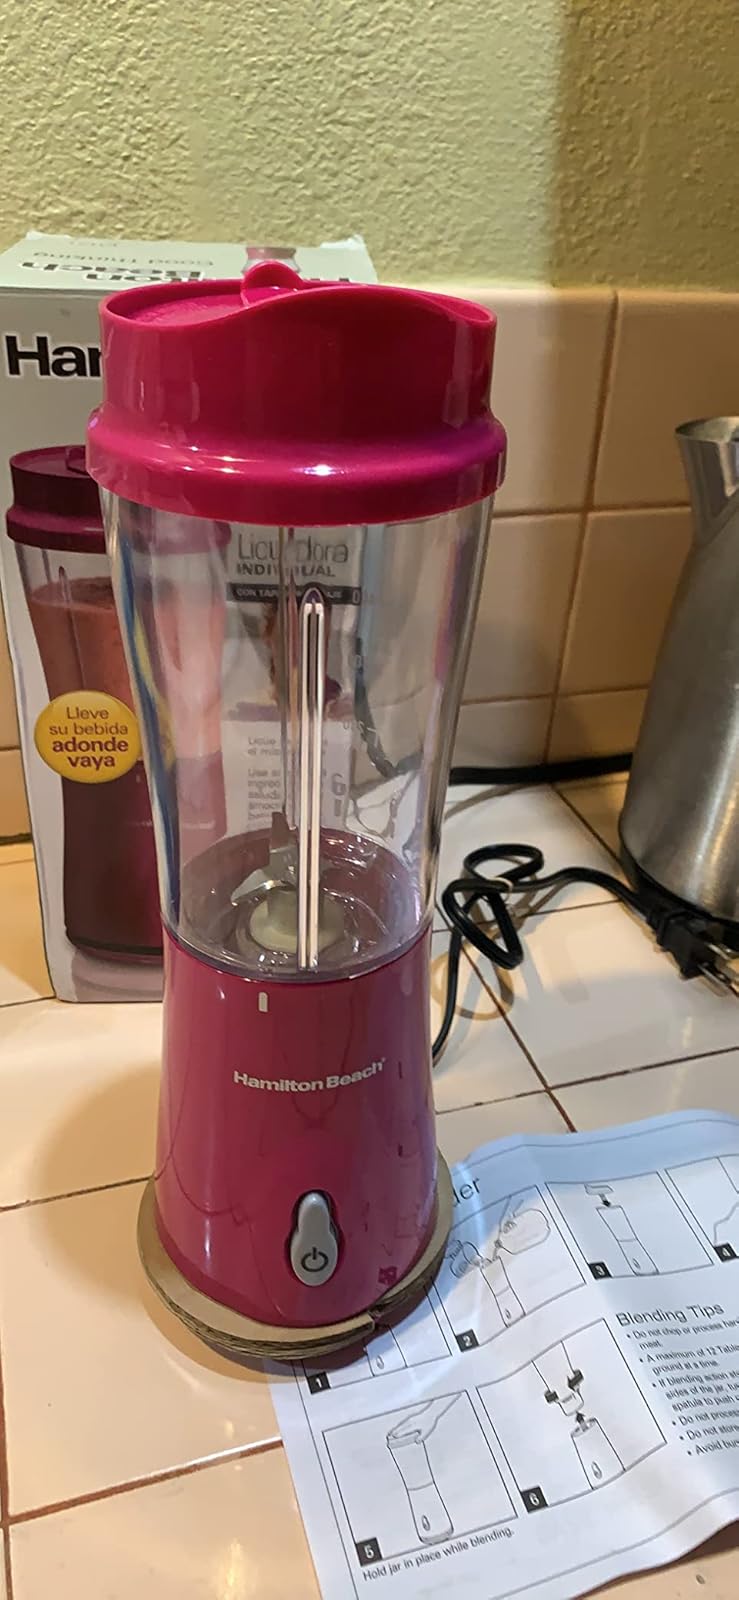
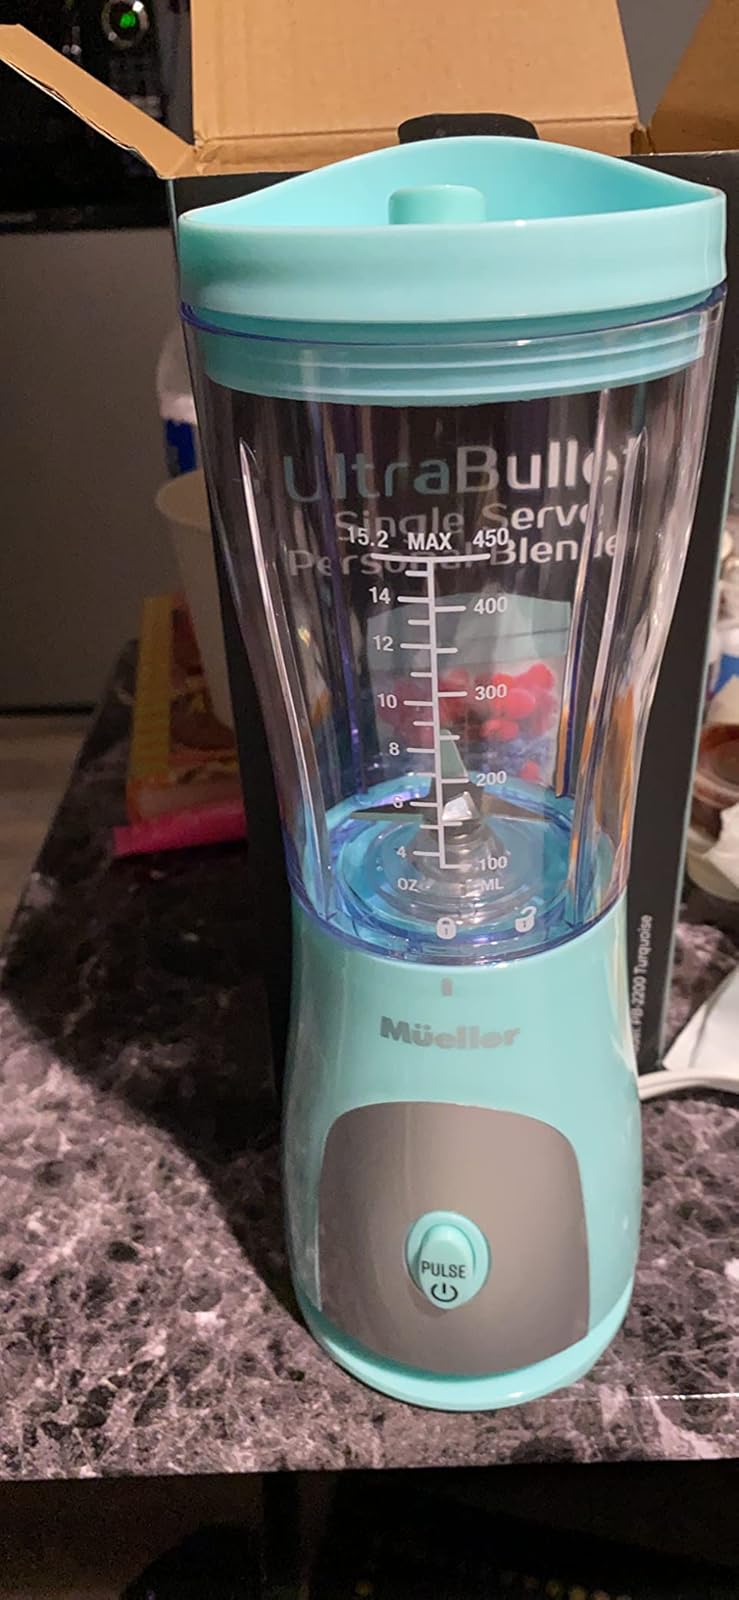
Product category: items_blender
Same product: no